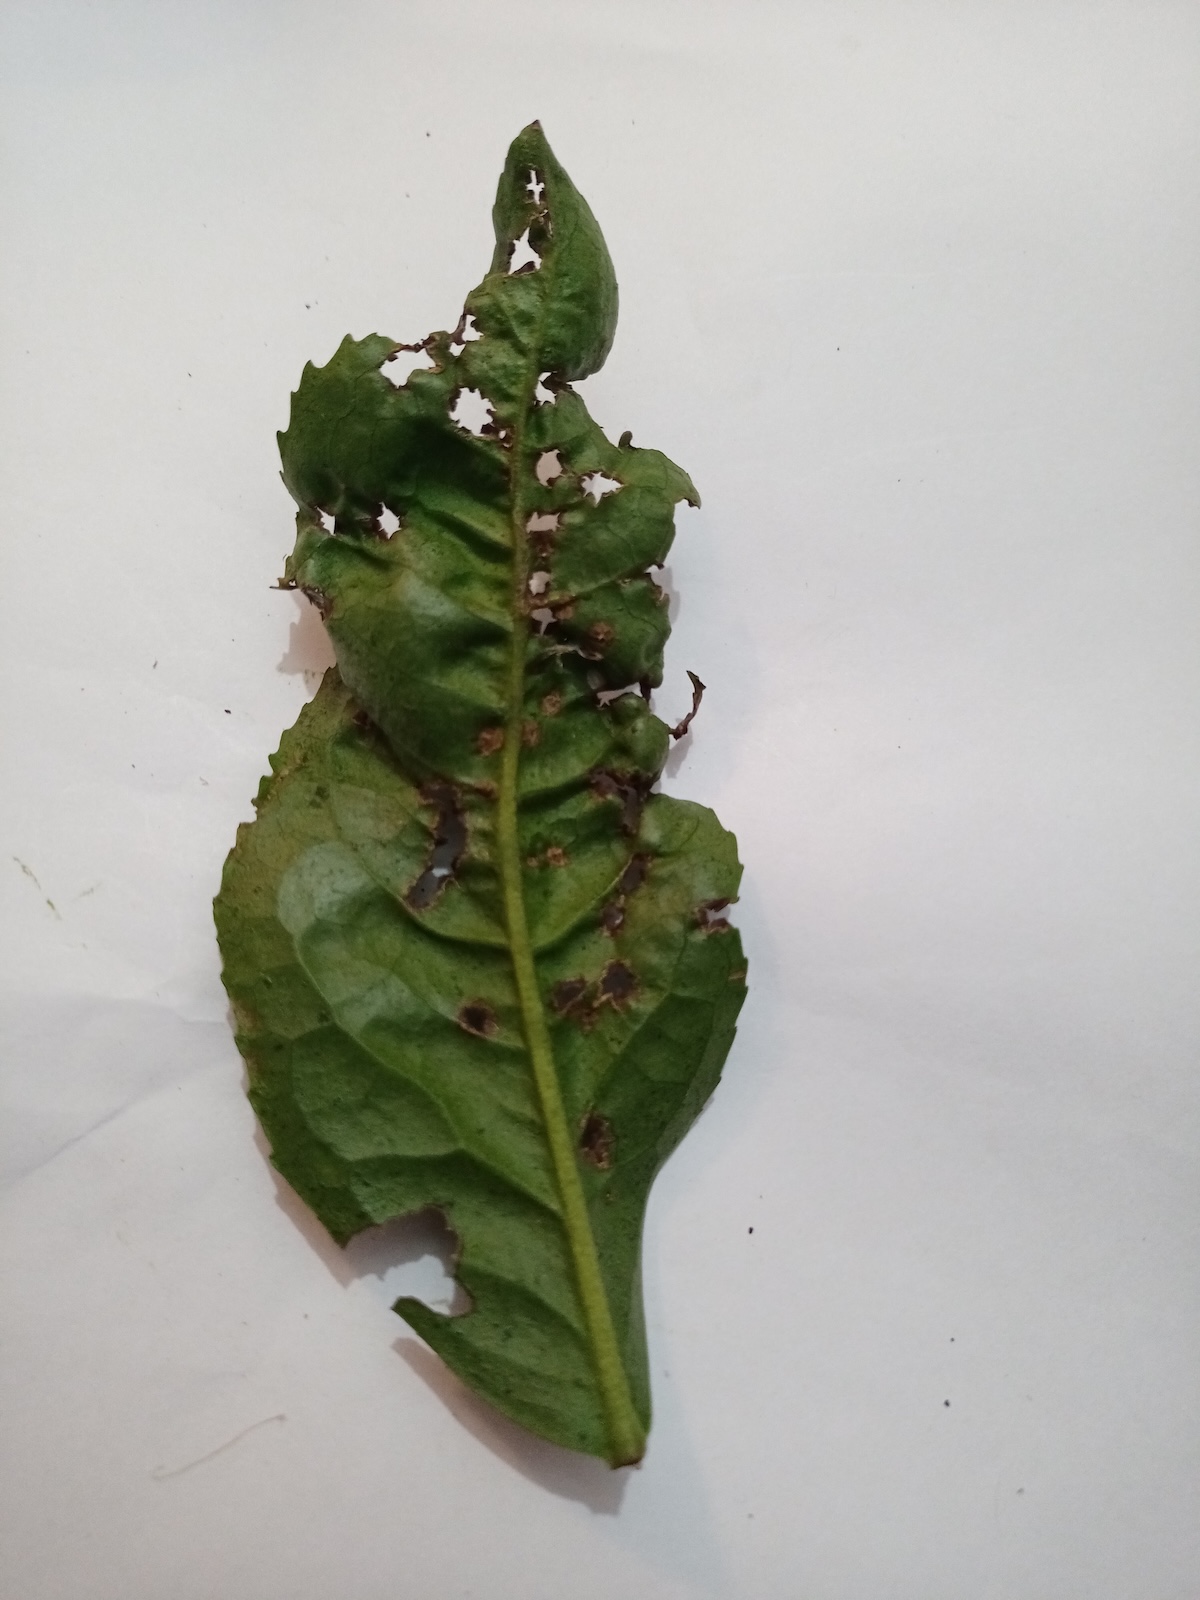
Label: Green mirid bug